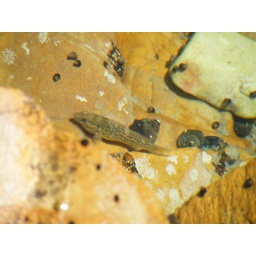
DSCF9424 fish in rock pool kranshoek 9k coastal hike strenuous